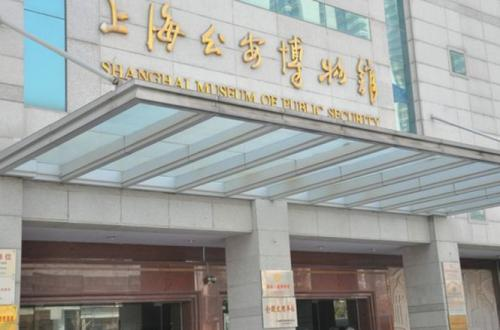
地标名称：上海公安博物馆
所在城市：上海市·徐汇区